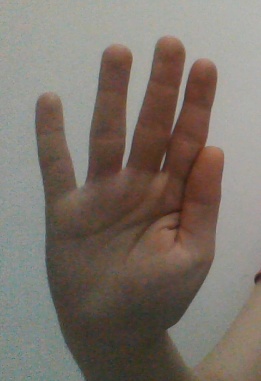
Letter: sheen